Mars MetNet

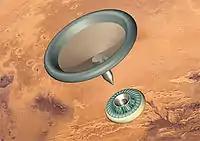
Artist's rendering of a MetNet impactor entering the Martian atmosphere. Lower module: inflatable heat shield; upper module: 1.8 m inflatable decelerator

Each MetNet lander, or impactor probe, will use an inflatable entry and descent system instead of rigid heat shields and parachutes as earlier semi-hard landing devices have used. This way the ratio of the payload mass to the overall mass is optimized, and more mass and volume resources are spared for the science payload. The MetNet lander's atmospheric descent process can be partitioned into two phases: the primary aerodynamic or the 'Inflatable Braking Unit' deceleration phase, and the secondary aerodynamic or the 'Additional Inflatable Braking Unit' deceleration phase. The probes will have a final landing speed of 44.6 to 57.6 m/s. The operational lifetime of a lander on the Martian surface will be seven years.